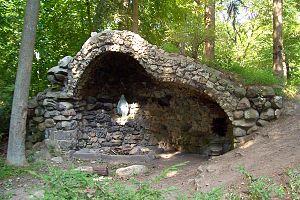
Après les apparitions de Lourdes, de très nombreuses répliques de la grotte de Lourdes sont réalisées, jusqu'en 1914. Ce n'est évidemment pas une date butoir. Après cette date, le nombre de copies de la grotte continue toujours d'évoluer. En 2015, un auteur a répertorié en France plus de 765 sites, et dans le reste du monde 321 copies de la grotte.